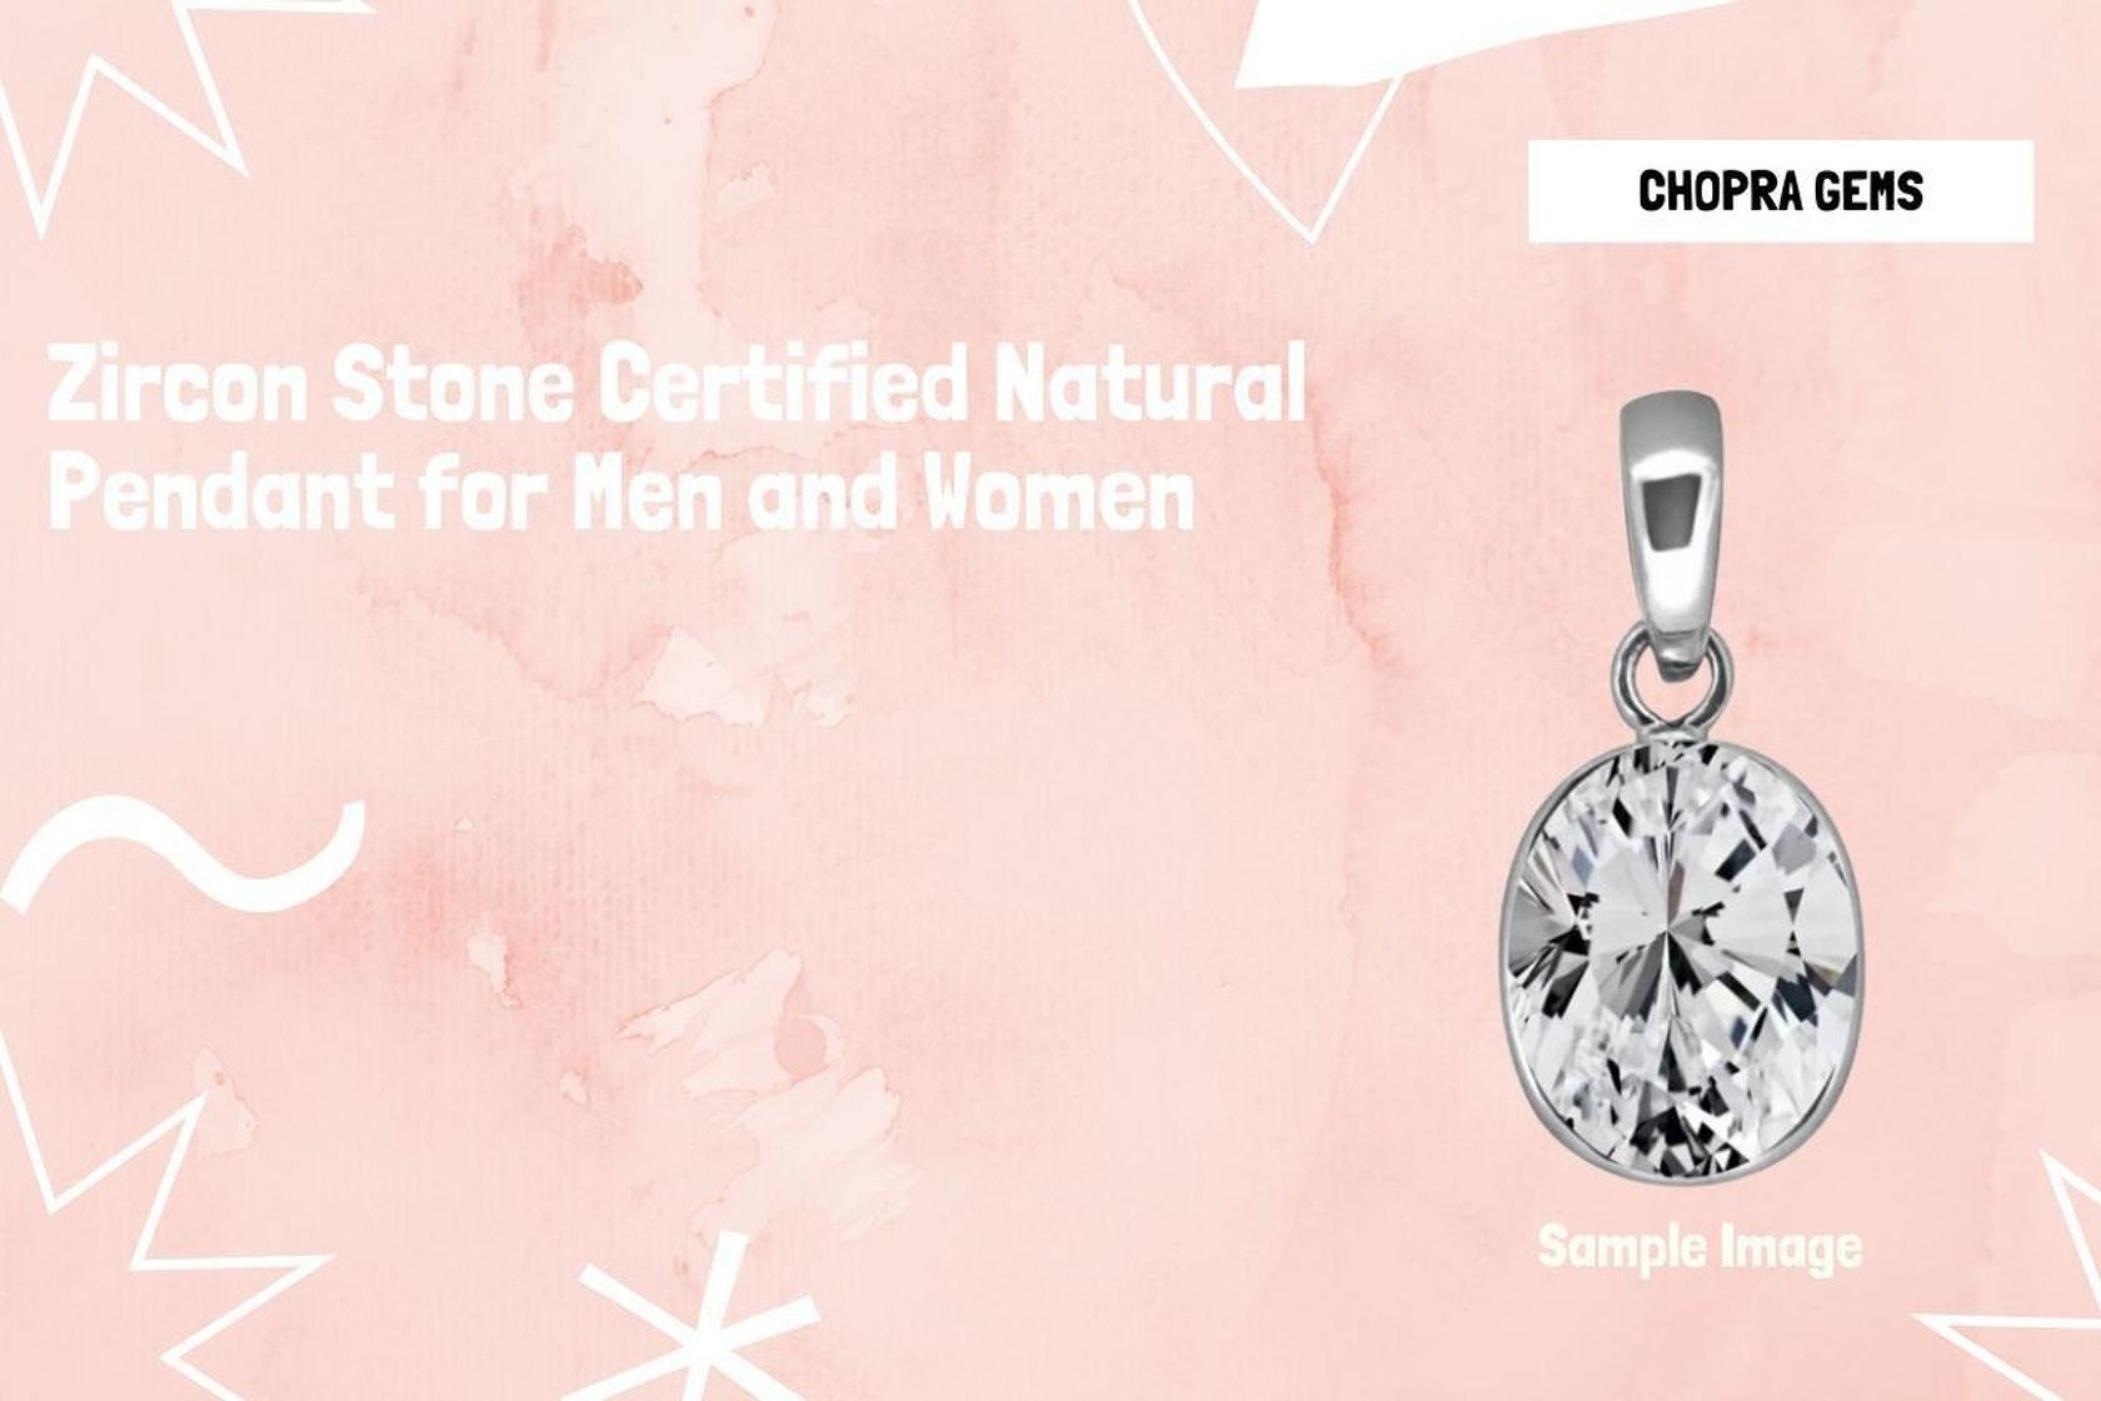
Chopra Gems Brass Pendant White (Pendant_RDC68)
Type: Necklaces & Pendants
Brand: Chopra Gems & Jewellery
Price: Rs. 499
Chopra Gems
Features: Type pendant,Color white,Material brass
Included: Pendant